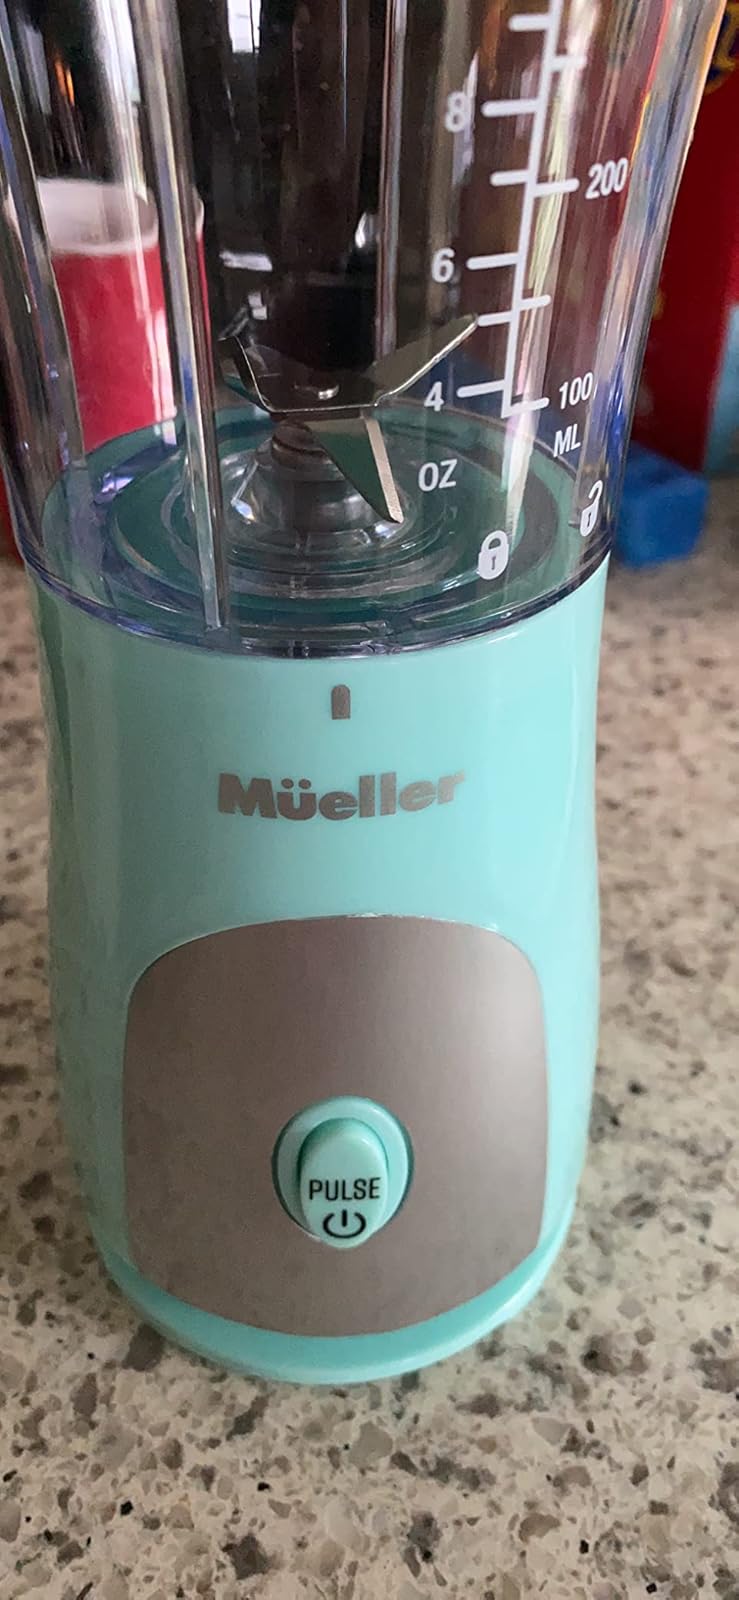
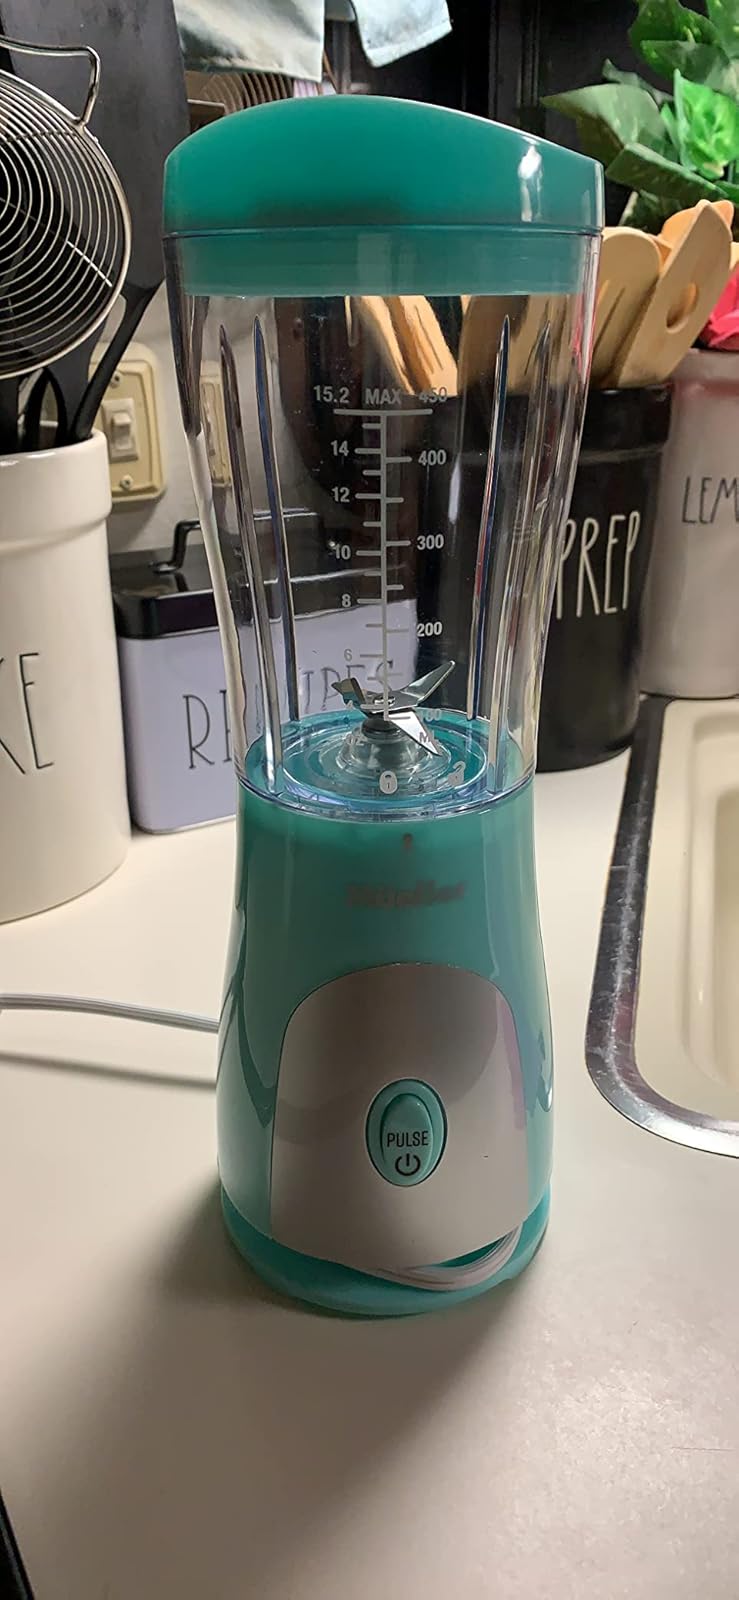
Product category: items_blender
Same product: yes